Fabian Cancellara

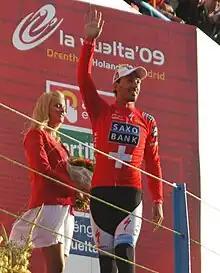
A man walking across a stage while waving and wearing a red jersey

Cancellara's first victory of the 2009 season came in the prologue of the Tour of California. This was his second victory in a row in the prologue at the Tour of California. Cancellara then returned to the Tirreno–Adriatico, but an injury prevented his efforts to repeat as winner of the event. Cancellara did not finish the sixth stage of the race; he left the event without winning a single stage. Poor performance marred the early portion of the season for Cancellara as he achieved no success in the early season classics; he did not finish the Tour of Flanders after suffering problem with his bike chain early in the race, on the Koppenberg, and he finished 49th overall in the Paris–Roubaix.